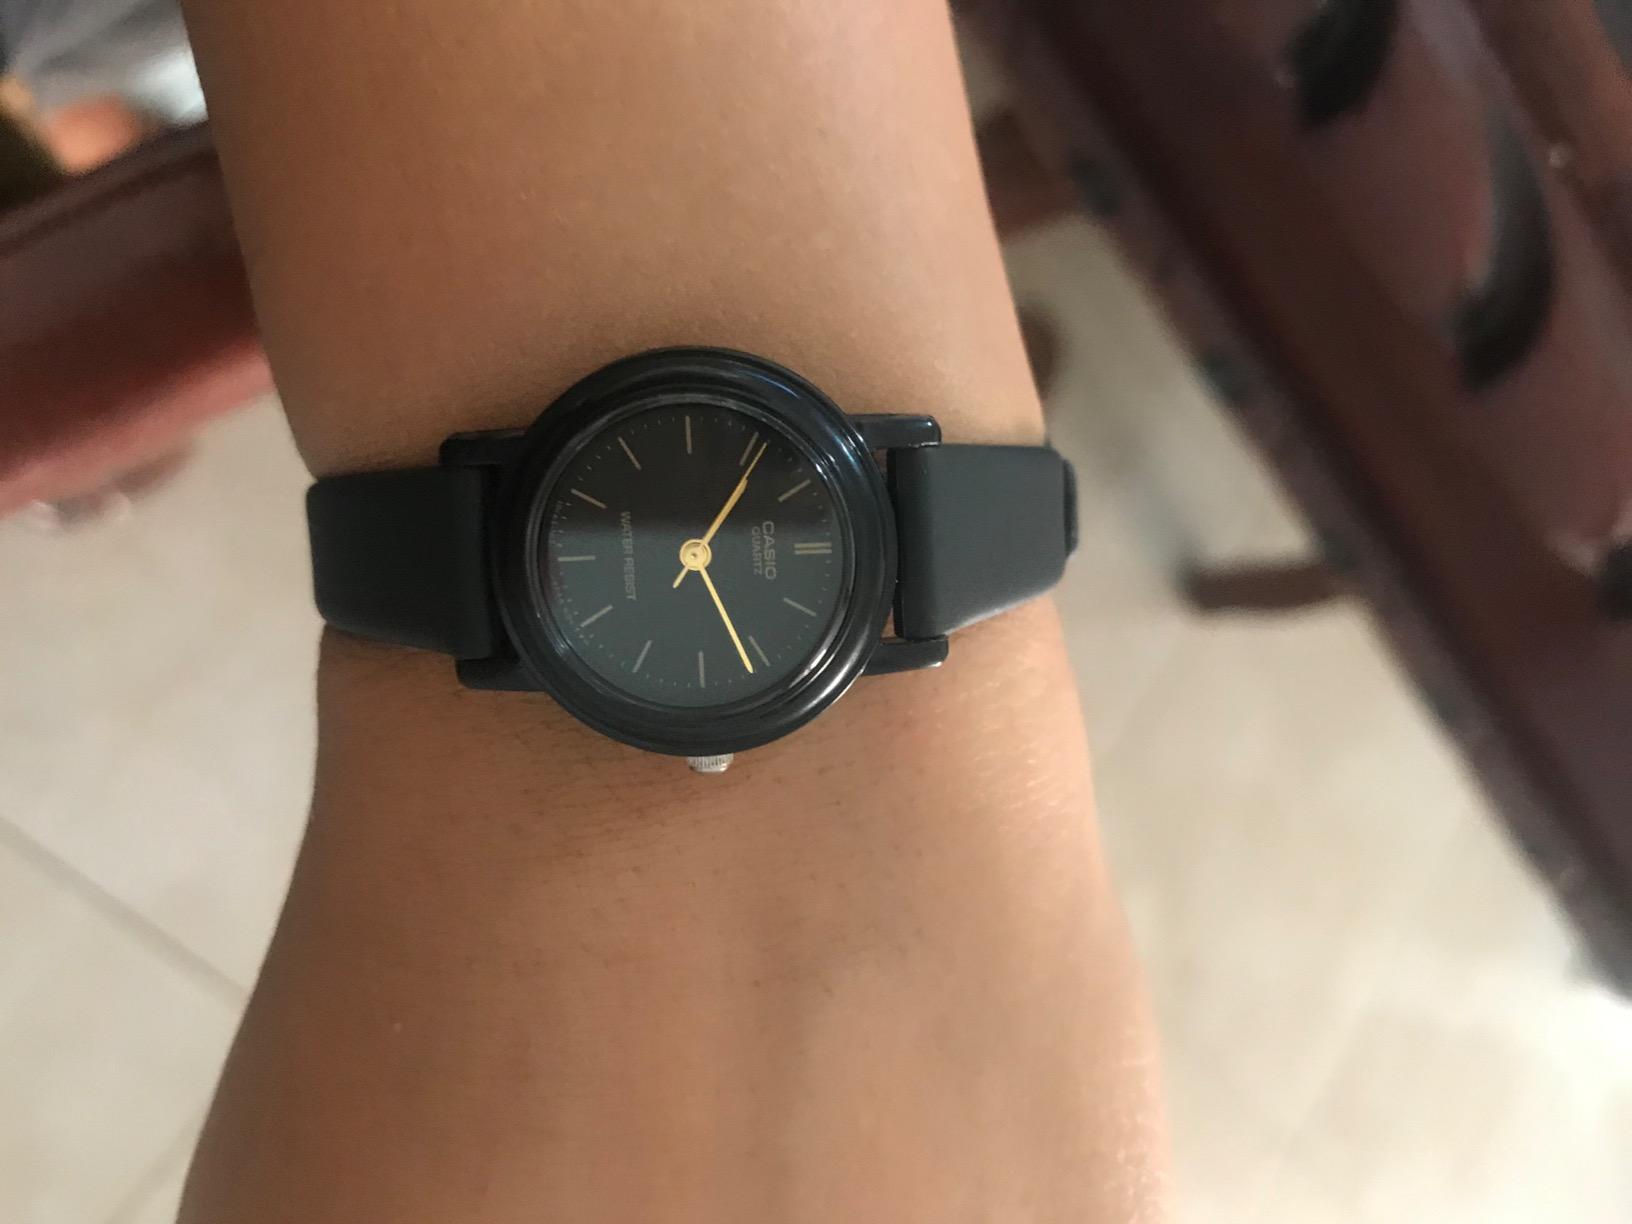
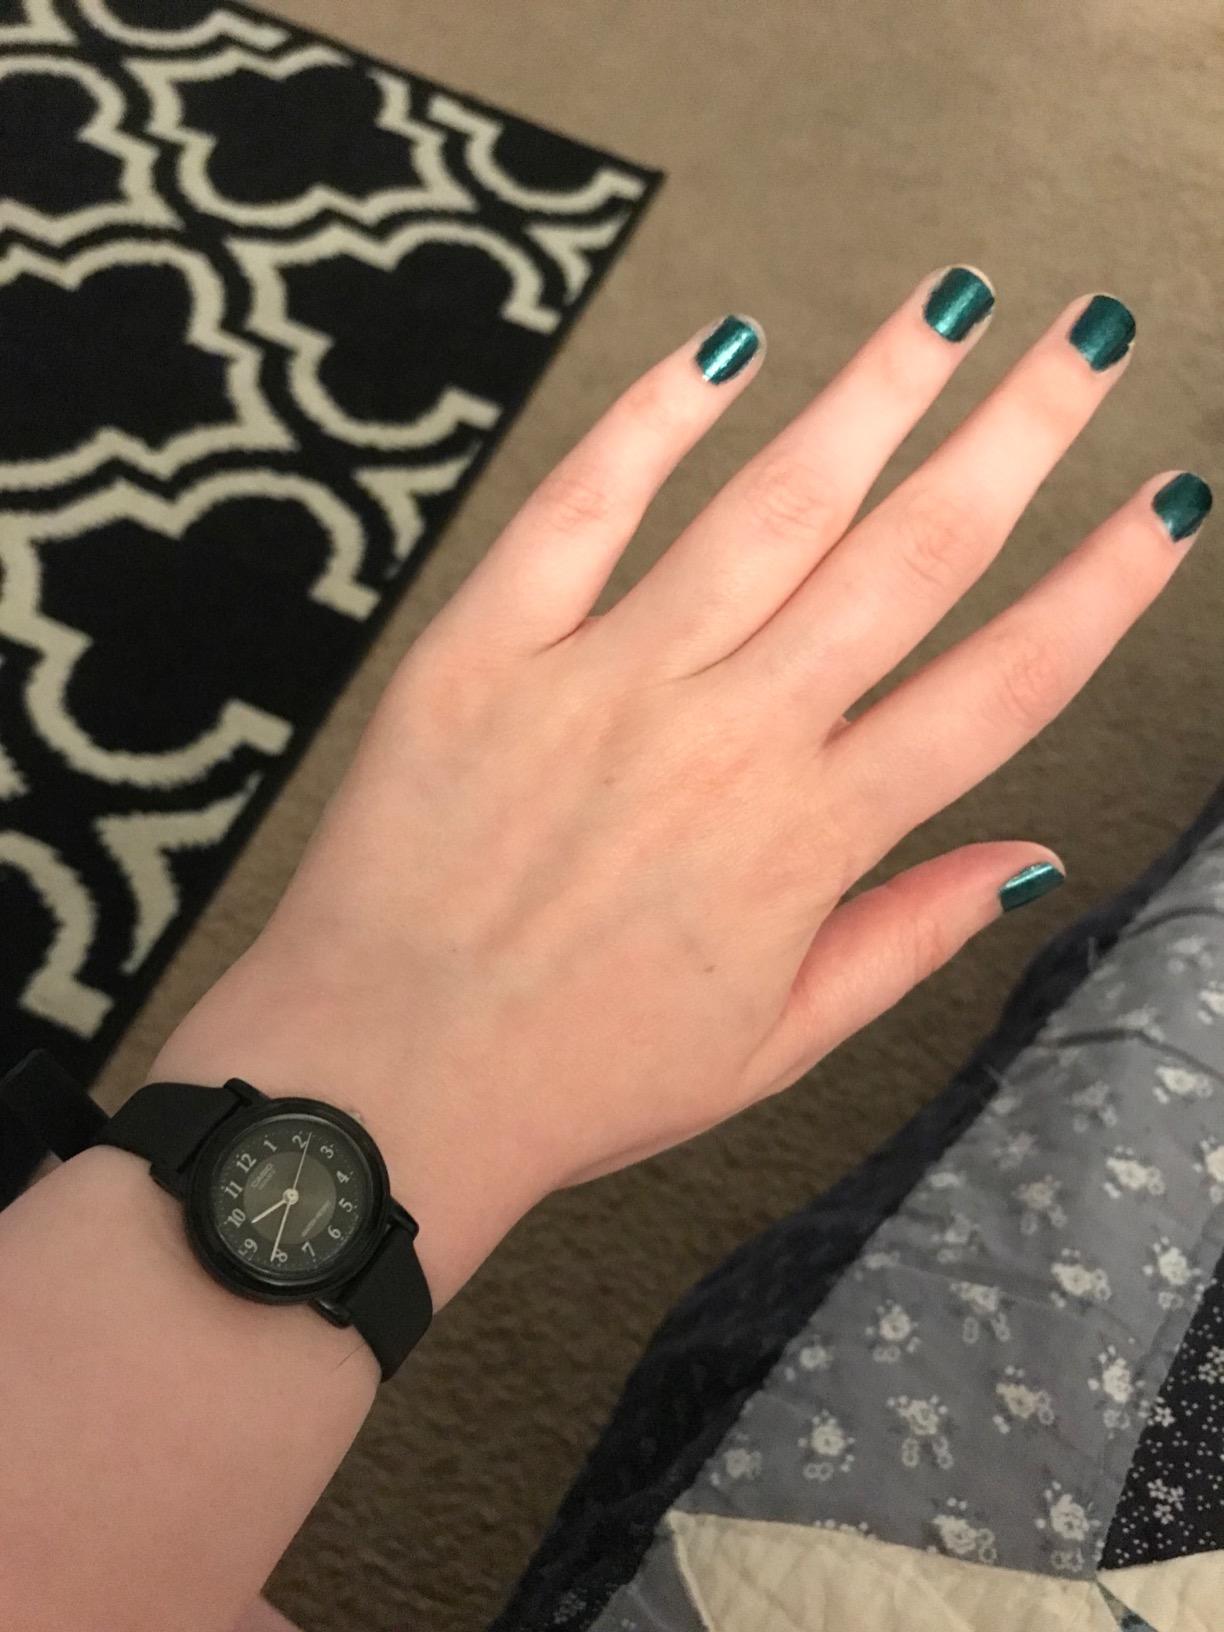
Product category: accessories_watch
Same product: no